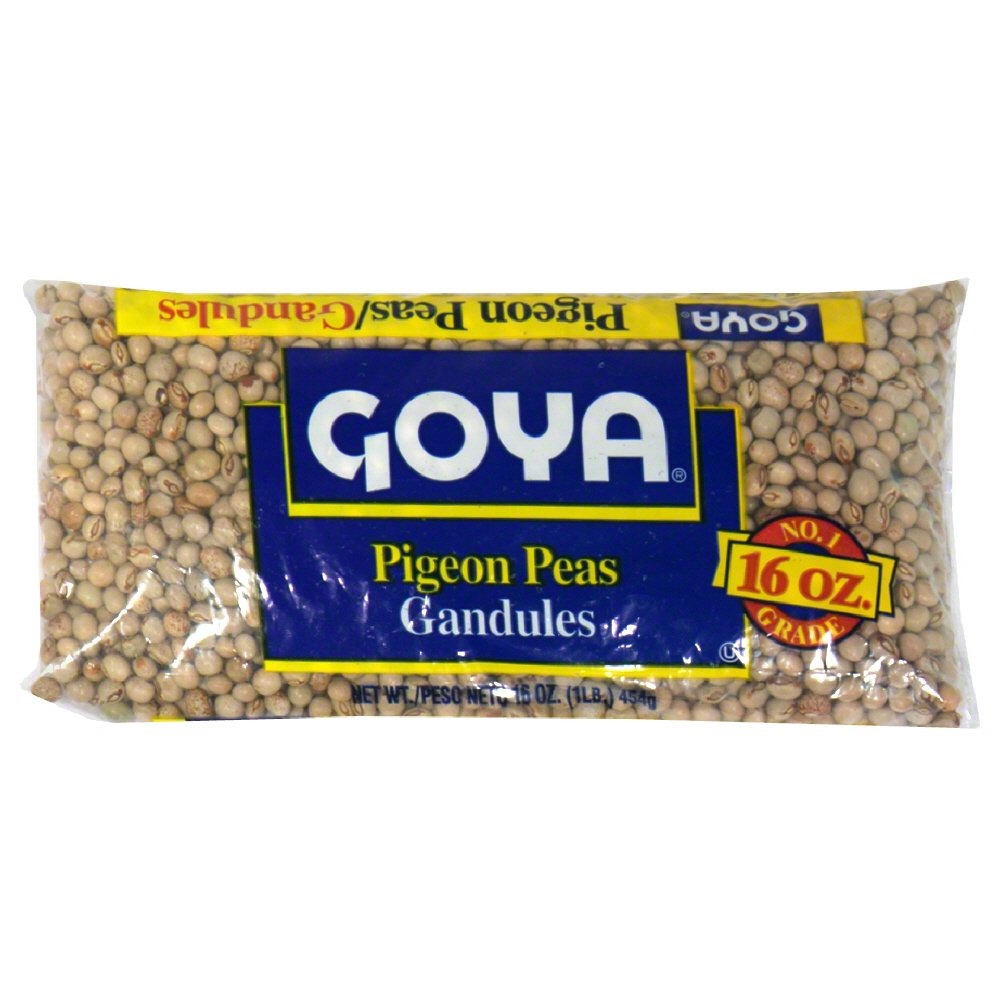
Item Name: Goya Foods Inc Peas, Pigeon, 16-Ounce (Pack of 8)
Value: 128.0
Unit: Ounce

Price: 5.3